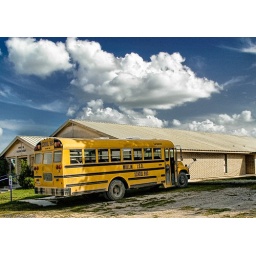
School bus sitting in the school yard of the Mullin Independent School District. Those great Texas clouds in the background.